Tabasco

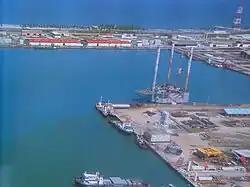
View of the port of Dos Bocas

The state accounts for 3.4 percent of Mexico's national GDP. Although the recent oil boom has helped to bring the state out of complete poverty, there are still areas in which this is a serious problem. In urban areas running water, sewerage and electricity is available to over ninety percent of the population; however, in rural areas, running water reaches about forty percent, sewerage under seventy percent and electricity under 85 percent. The state has about 150,000 families or about half a million people living in poverty, mostly due to lack of employment according to the Sedesol. Most of the state's poor are concentrated in the Jonuta, Tacotalpa, Centla and Humanguillo municipalities as these lack any major industry.